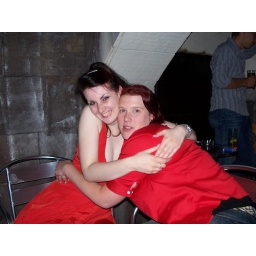
Hugs for the ladies in red. Wearing my red dress I bought when I was over in Barcelona. Love it!!